Cardiff Railway

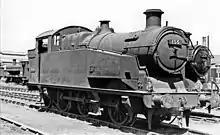
0-6-2T, No. 155 at Cardiff East Dock Depot 1950

On 30 January 1902, the board was informed that the construction to Tongwynlais was substantially completed, and, at this time, the company put details of its proposed junction with the Taff Vale Railway at Treforest to that company for approval.